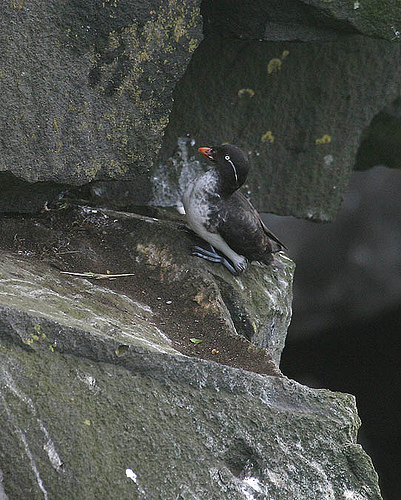
bird with black and white feathers , orange is beak, and white eyes.
the bird has grey breast and throat with a black covert and orange bill.
this small bird has a orange bill and white underbelly.
a medium sized bird that has a white belly and black body with a short bill
this colorful bird has blue tarsus & feet, a black & white mottled breast, white belly, and short orange bill.
this bird has a black head, back and wings and a white belly and abdomen, while its beak is short and red.
this bird has wings that are black and has a white belly
this bird is black with white and has a very short beak.
small black duck with wide white eyes sitting on rock edges.
the bird has a black crown, white belly and spotted breast.
Species: Parakeet Auklet